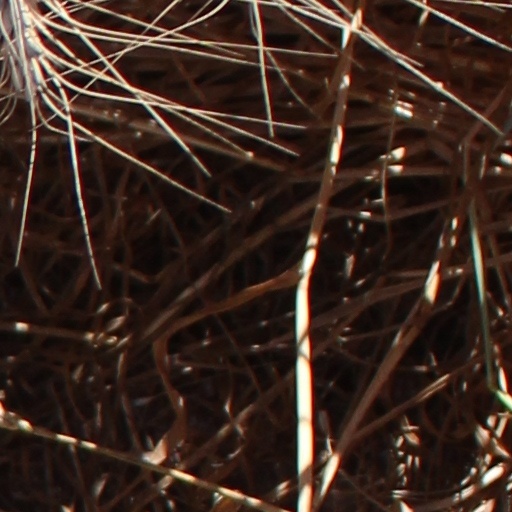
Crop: wheat